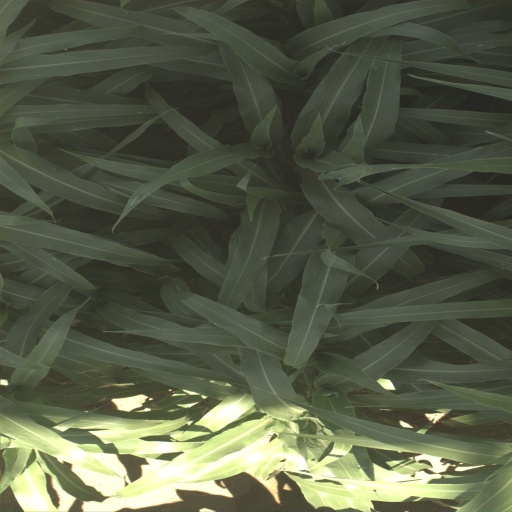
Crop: sorghum